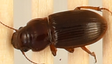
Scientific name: Cratacanthus dubius
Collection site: North Sterling NEON (STER), plot STER_035